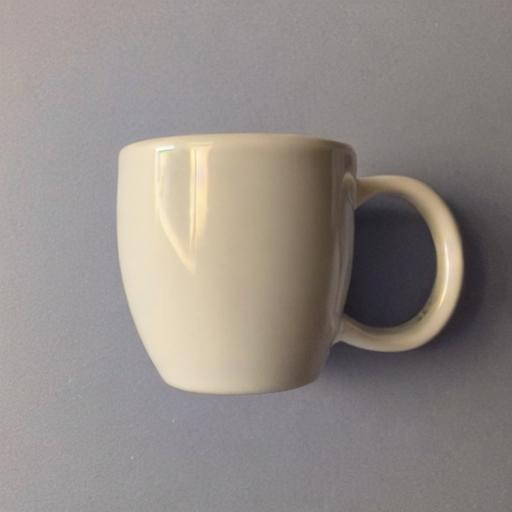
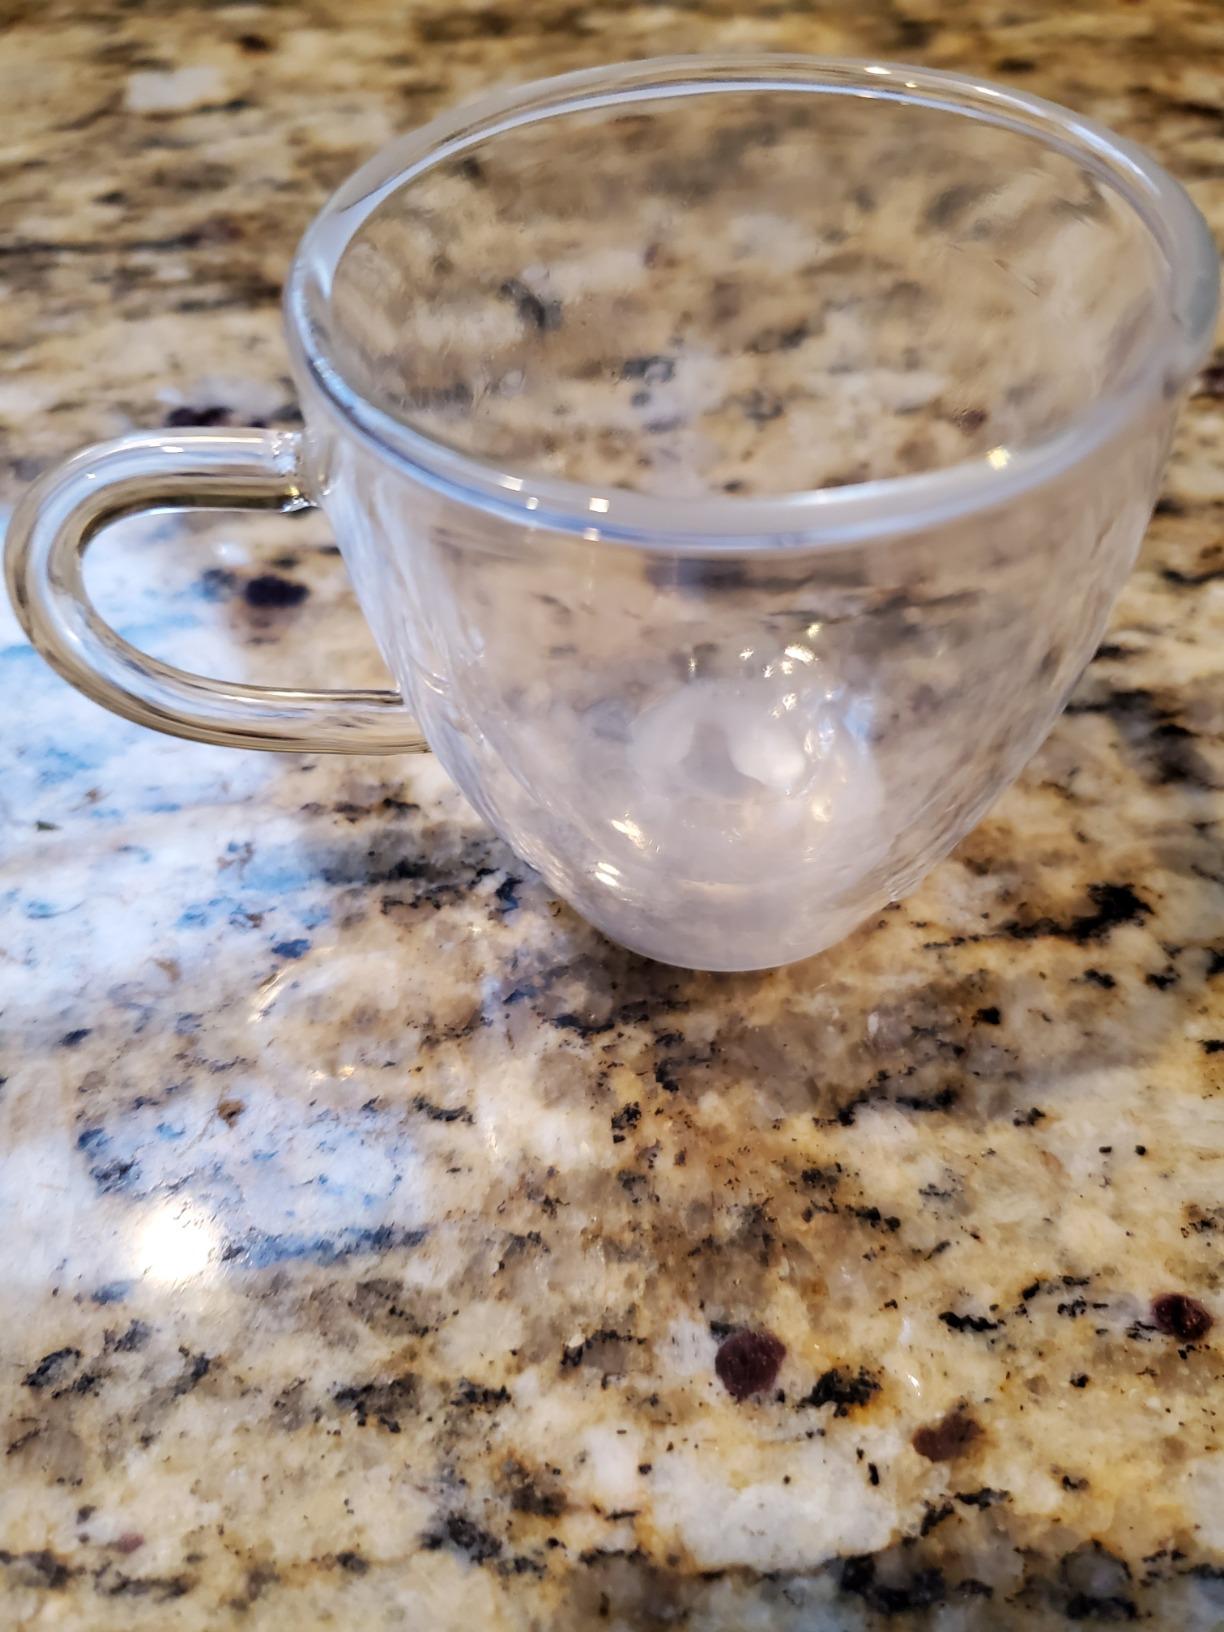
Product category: items_mug
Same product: no